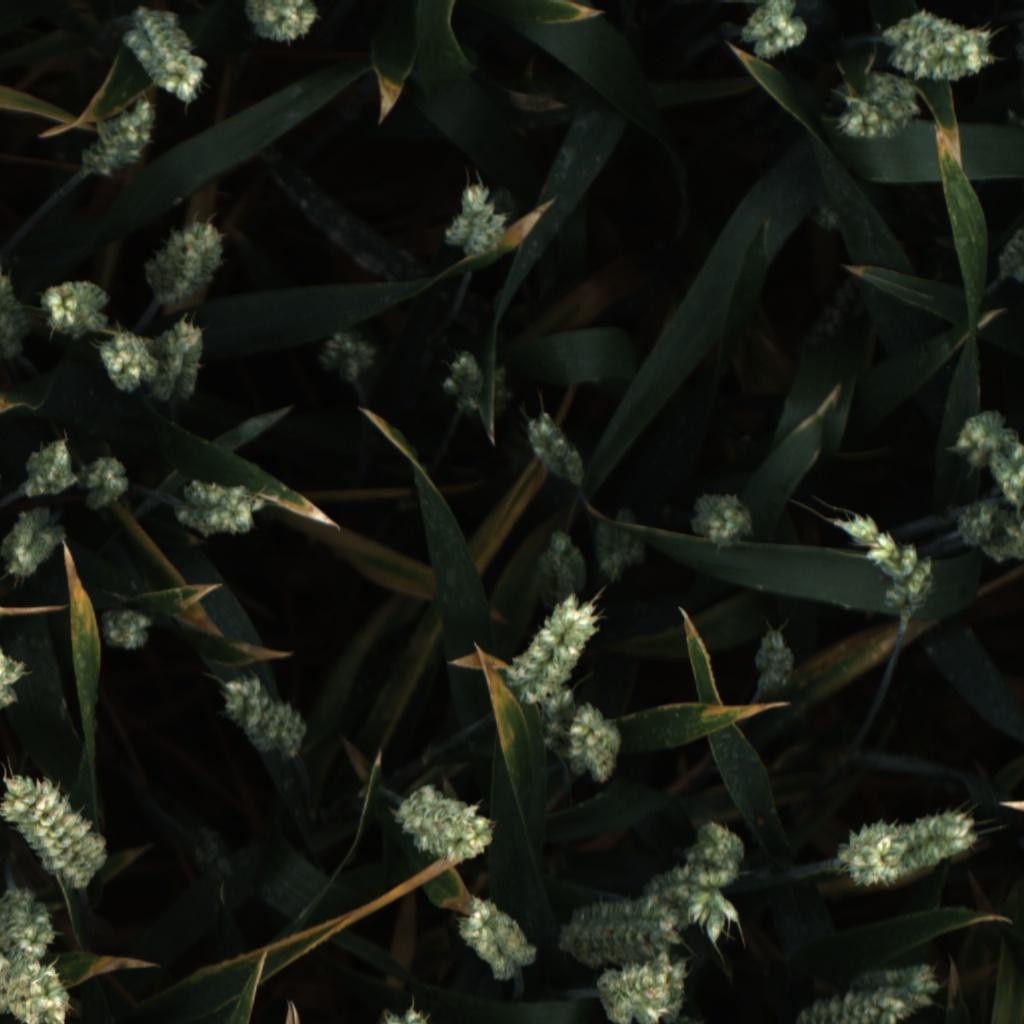
Country: UK
Location: Rothamsted
Wheat development stage: Filling - Ripening